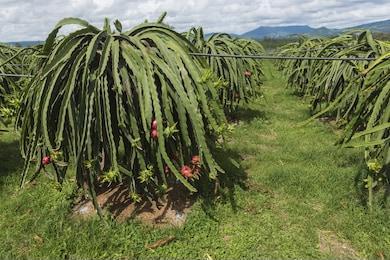
Label: Dragonfruit